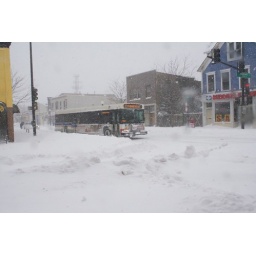
The Clark bus trailed by CTA Emergency car and a second empty bus, 10 am Wed 2.2.11